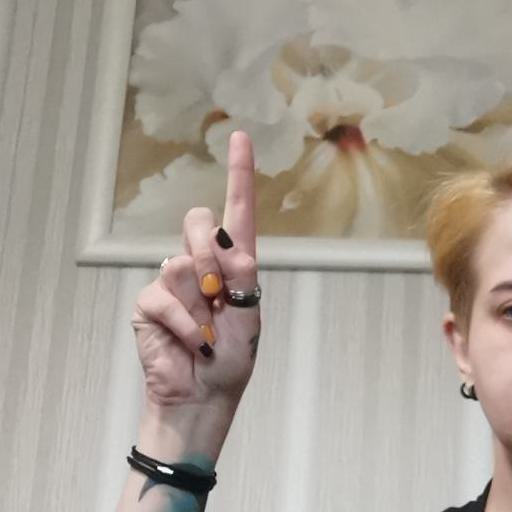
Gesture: one